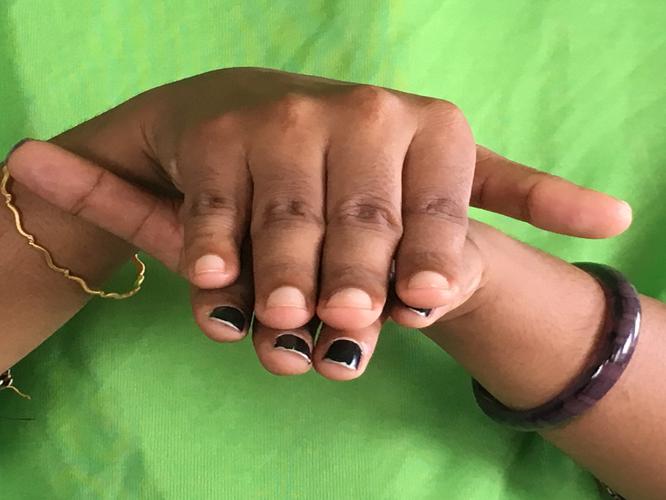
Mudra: Matsya
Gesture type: double_hand